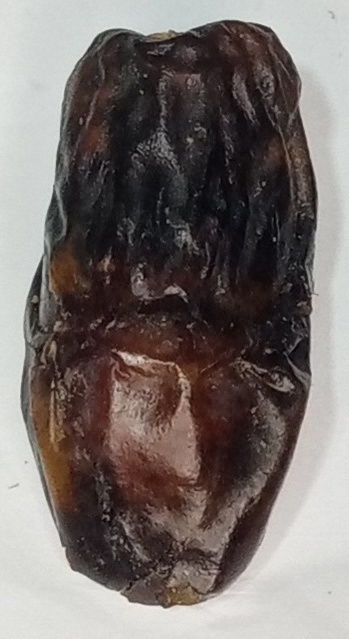
Variety: gajar
Size: medium
Grade: grade-1